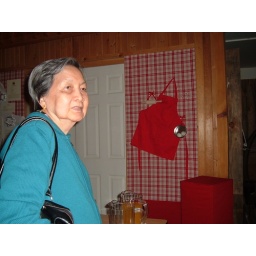
Naty by the refreshments table and a nice kitchen decor on the wall.